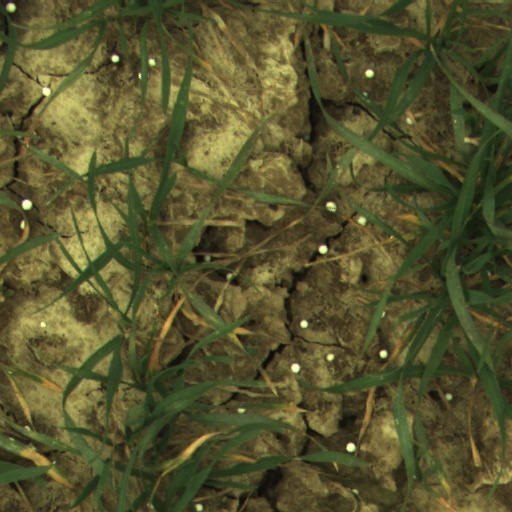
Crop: wheat